Outline of the Sahrawi Arab Democratic Republic

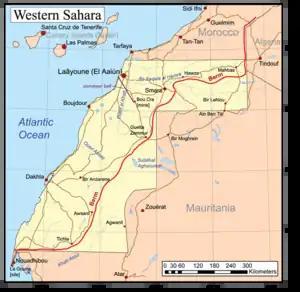
The red line indicates the Moroccan Wall. The territory to the east of it is the Free Zone, controlled by the SADR.

Geography of the Sahrawi Arab Democratic Republic